Mercedes-AMG GT

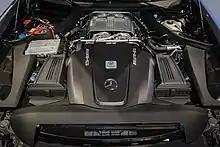
The M178 V8 engine in a GT. The turbochargers are visible in the centre, beneath a metallic heat shield

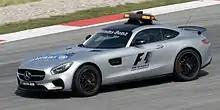
Mercedes-AMG GT S Formula 1 safety car

The GT uses a front mid-engine, rear-wheel-drive layout, with the engine positioned inside the vehicle's wheelbase (behind the front axis). The spaceframe chassis and body are made out of aluminium alloys, while the trunk lid is made of steel and the hood is made of magnesium. The suspension system is a double wishbone unit at the front and rear, with forged aluminium wishbones and hub carriers.